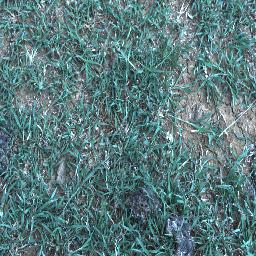
Label: negative